Benno Möhlmann

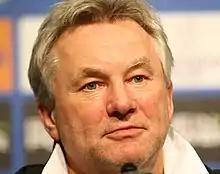
Möhlmann in 2012

Benno Hans Möhlmann (born 1 August 1954) is a German retired football player and manager. He played for Preußen Münster, Werder Bremen, and Hamburger SV.